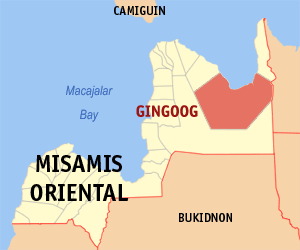
Gingoog est une localité de la province du Misamis oriental, aux Philippines. En 2015, elle compte 124 648 habitants.